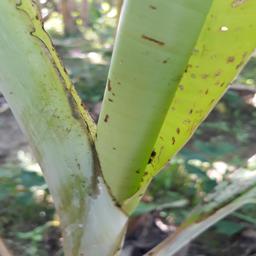
Label: BANANA APHIDS